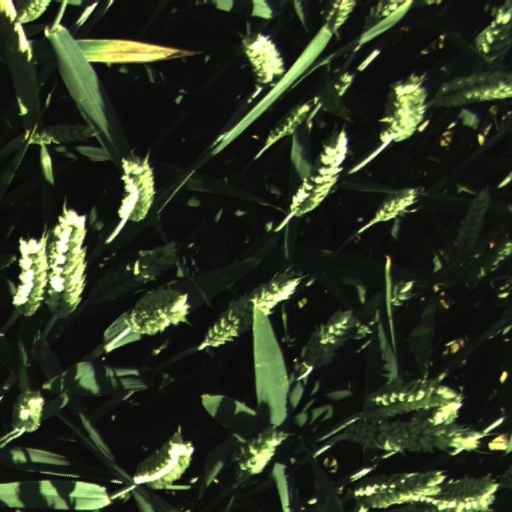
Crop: wheat